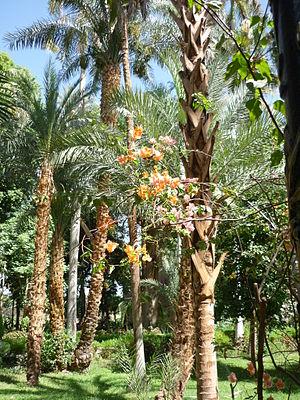
Jardin botanique de l'île Kitchener, Assouan, Égypte